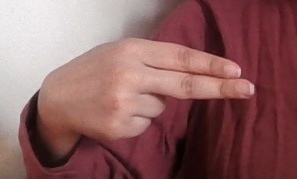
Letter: ain